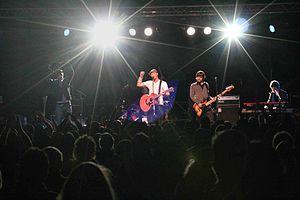
Ben's Brother est un groupe de rock britannique formé en 2006 à Londres, en Angleterre. Mené par Jamie Hartman, il est composé de cinq membres :